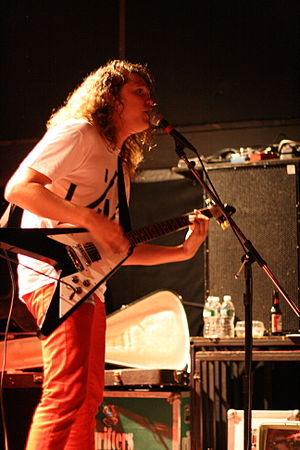
Jay Reatard
Jay Reatard 25. oktober 2008
Jimmy Lee Lindsey Jr. er bedre kendt under navnet Jay Reatard, var en amerikansk musiker fra Memphis i staten Tennessee i USA. Jay Reatard var bedst kendt for sit soloprojekt af samme navn, samt The Reatards og Lost Sounds.